Virginia's 5th congressional district

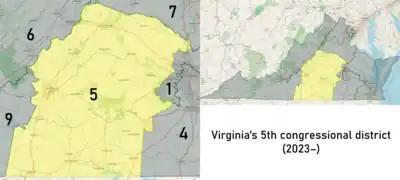
Virginia's 5th congressional district from January 3, 2023

Virginia's fifth congressional district is a United States congressional district in the commonwealth of Virginia. The 5th district includes the majority of rural Southside Virginia, though it stretches as far as the Richmond suburbs. Within the district are the cities of Charlottesville, Danville, and Lynchburg. It has been represented by Republican John McGuire since 2025.